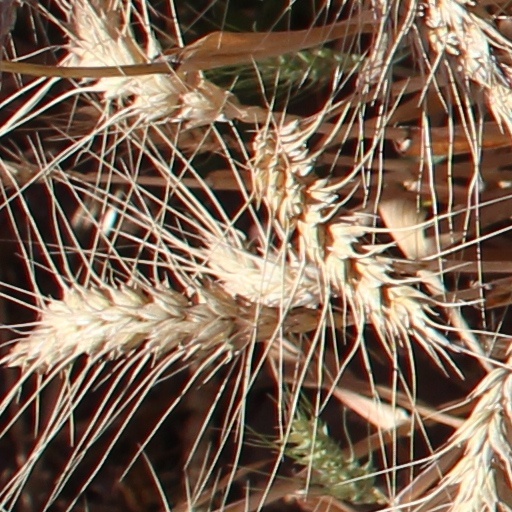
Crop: wheat